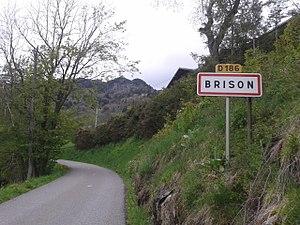
Brizon, orthographiée également Brison localement, est une commune française située dans le département de la Haute-Savoie, en région Auvergne-Rhône-Alpes.